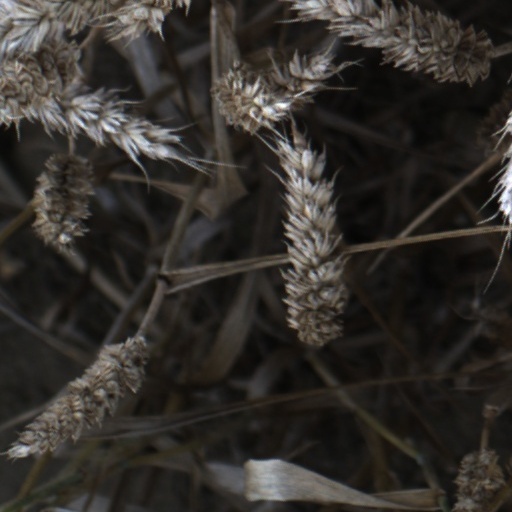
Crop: wheat